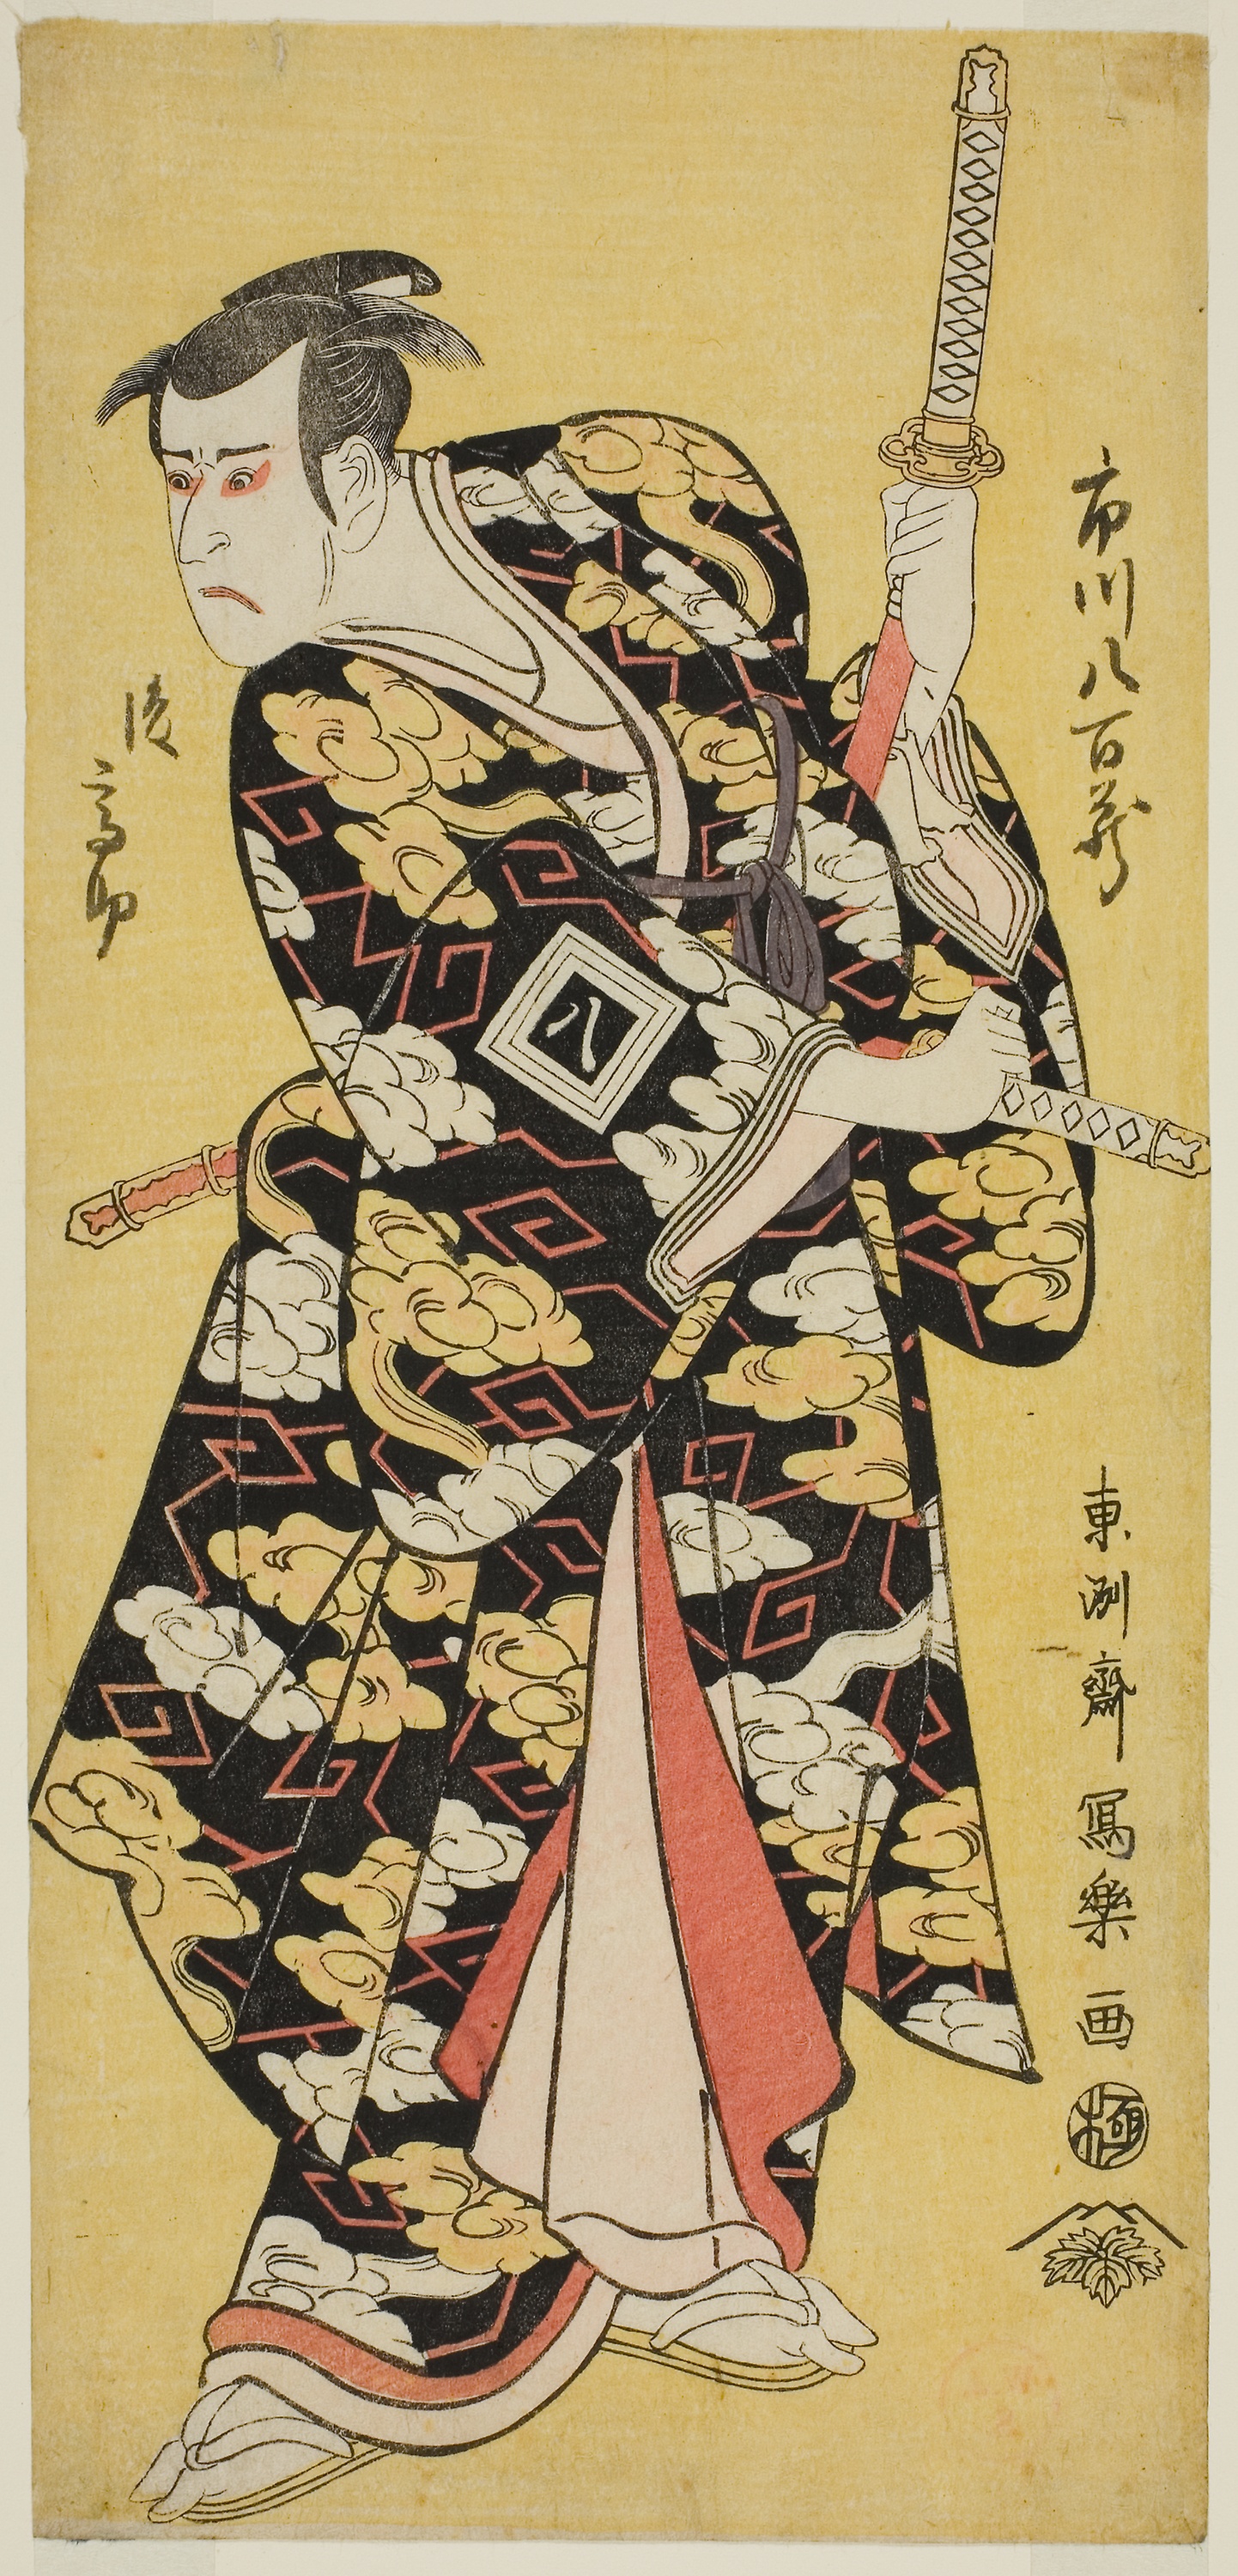
woman, art, costume design, illustration, printmaking